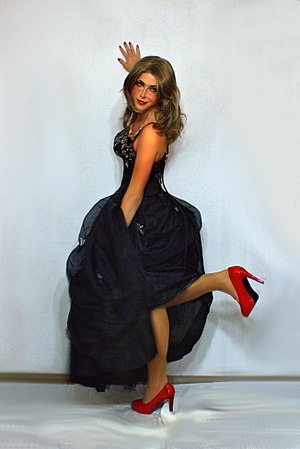
Crossdressing / Varianter
Moderne crossdresser.
Crossdressing er et begreb, der dækker over det at bære tøj og andre ting, der normalt associeres med det modsatte køn i et givent samfund. Crossdressing forekommer både som forklædning, personlige præferencer og i fiktion både i nutiden og op gennem historien. Det har dog ikke nødvendigvis noget at gøre med seksuel identitet eller lignende.